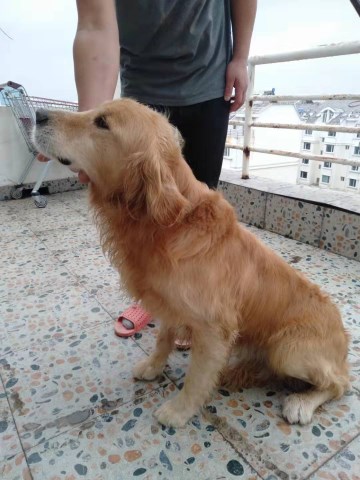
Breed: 5355-n000126-golden_retriever